Alistair Griffin

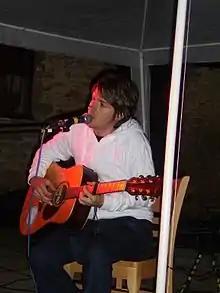
Griffin in 2006

In 1999–2000, Griffin recorded several demos of his own compositions which were made available online at Songmanagement.com. These have never been officially released.